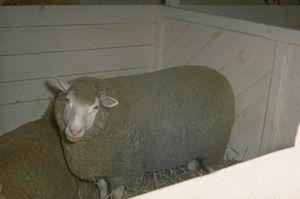
Ile de France
On dénombre une soixantaine de races ovines en France dont certaines sont aujourd'hui des races dites de conservatoire et beaucoup classées par le Bureau des ressources génétiques dans la liste des races en danger.
L'Île-de-France est une race ovine sélectionnée à partir de 1840, près de Paris, à partir de croisements entre des brebis de race mérinos de Rambouillet et de béliers importés d'Angleterre de race Dishley qui s'est répandue ensuite dans les élevages annexés aux exploitations agricoles du bassin parisien.